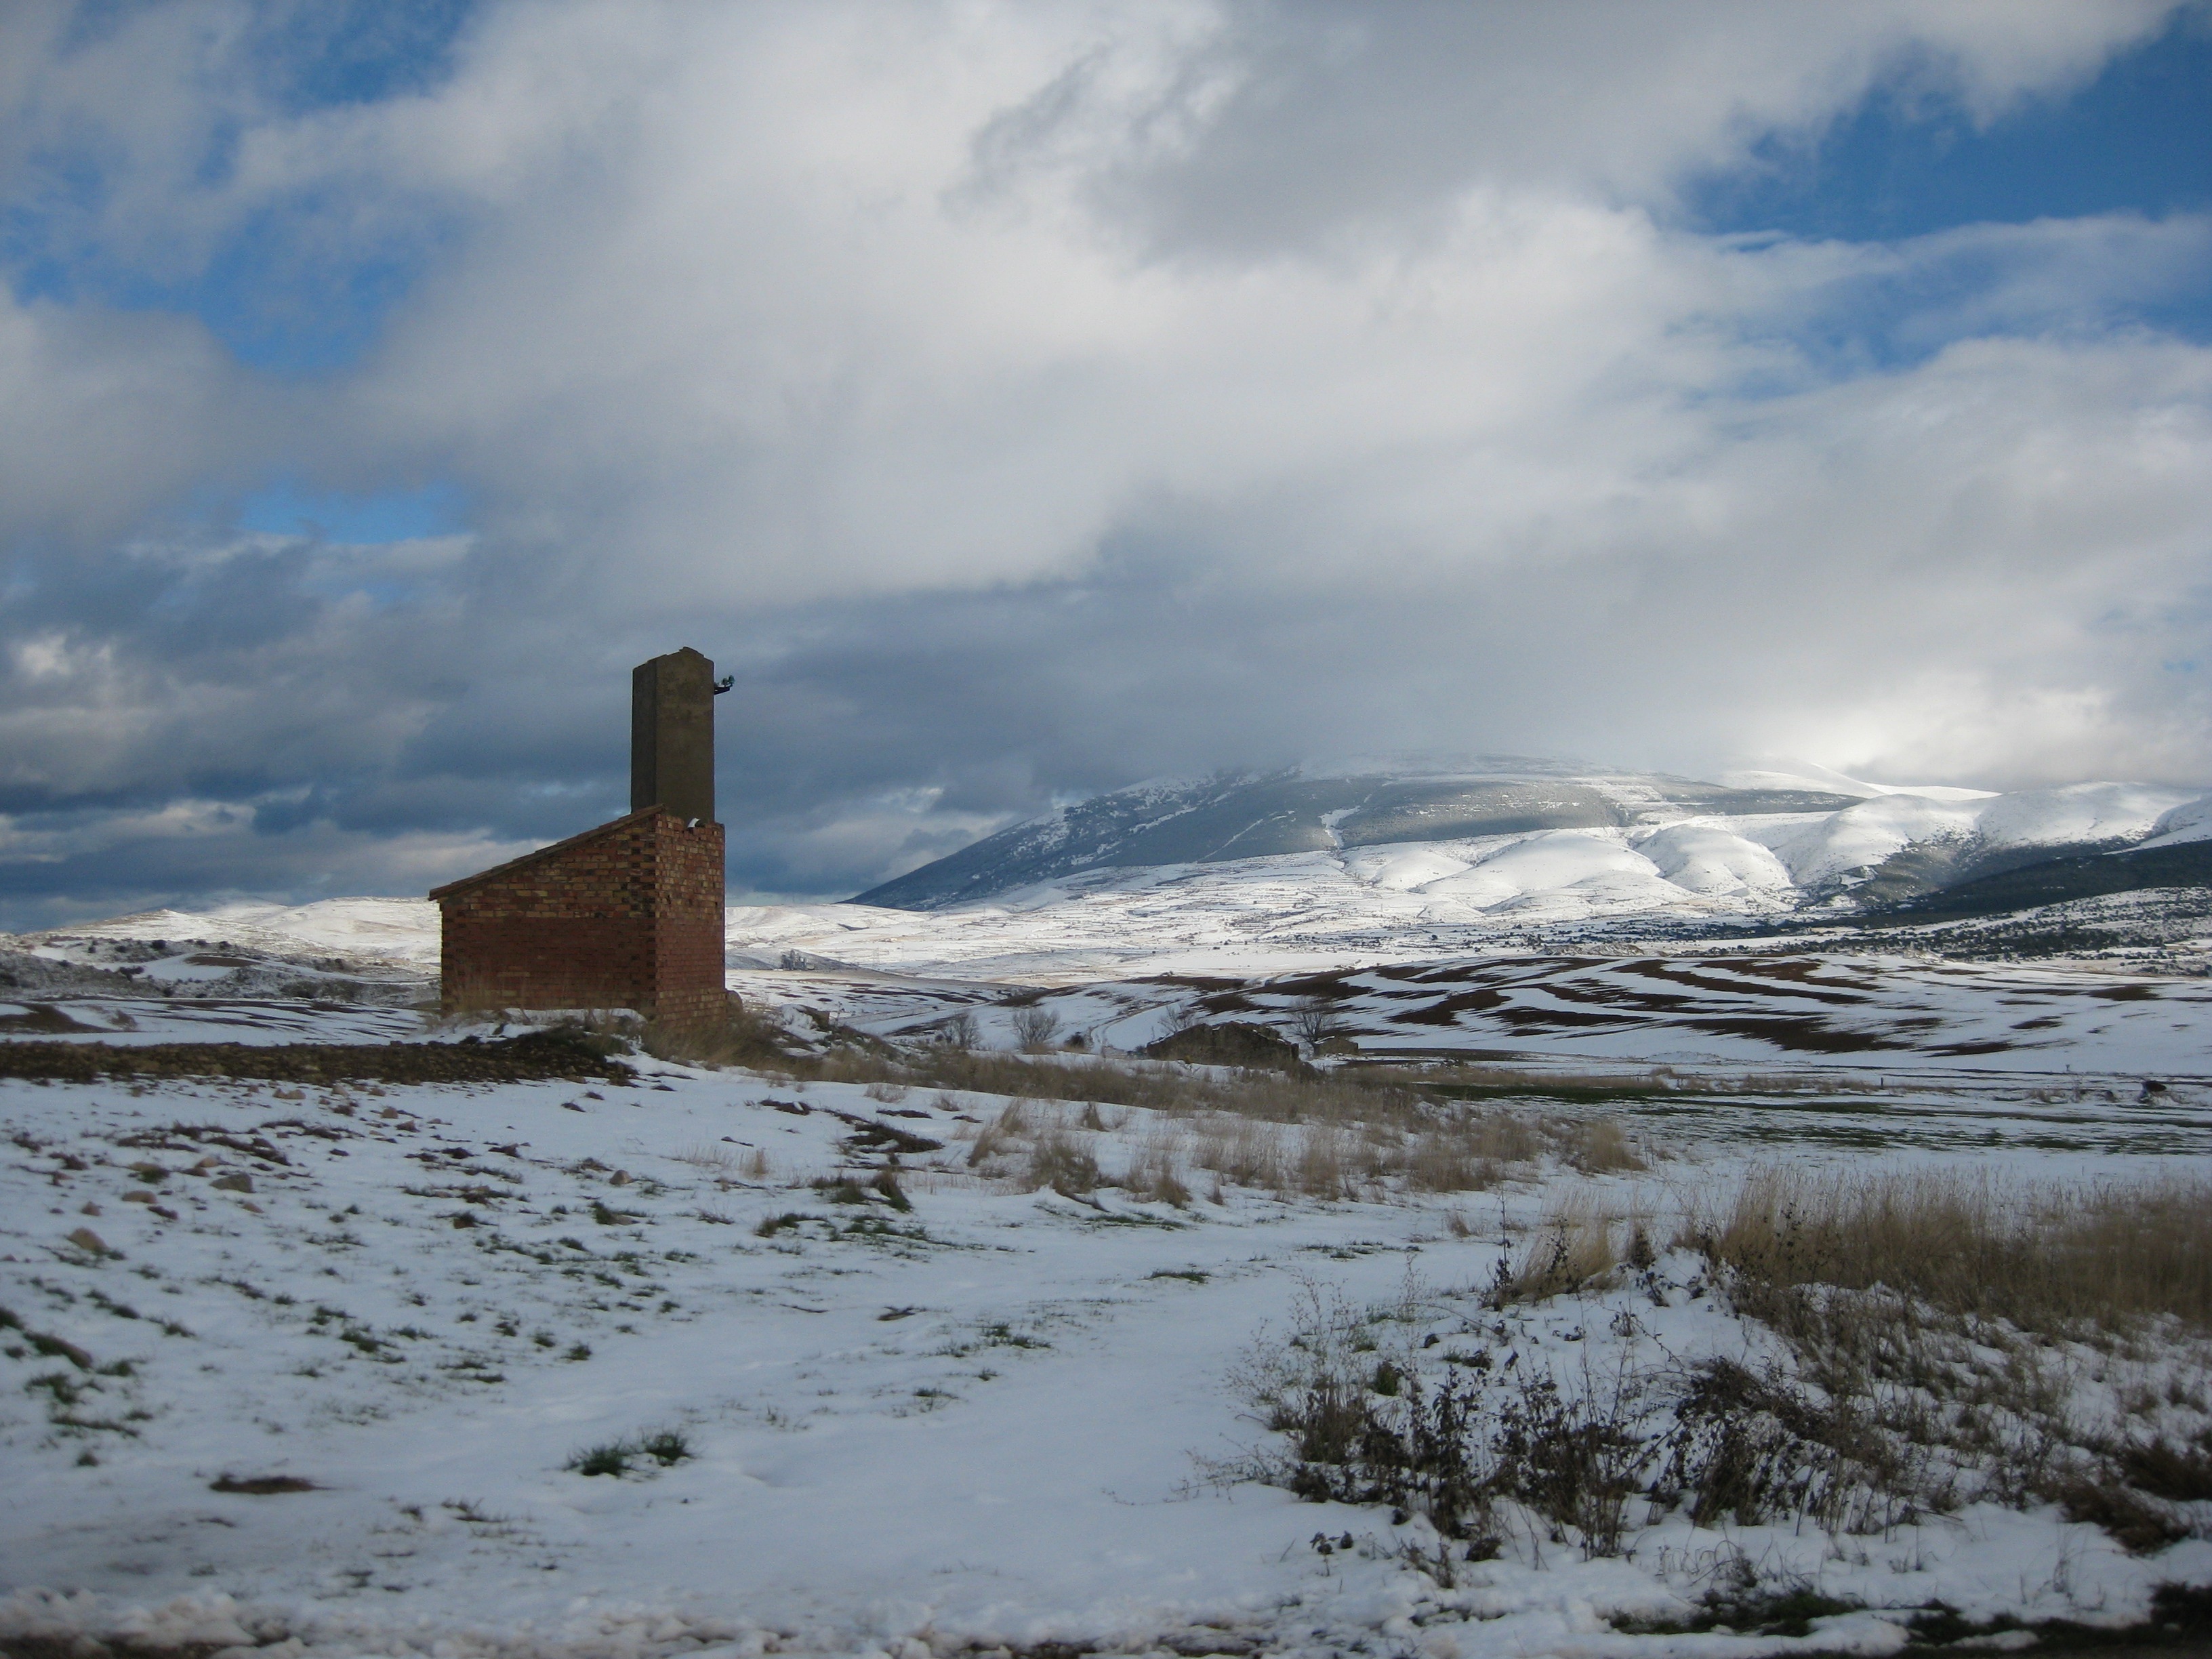
landscape, sea, mountain, snow, winter, cloud, hill, wind, wall, ice, tower, weather, castle, arctic, season, moncayo, freezing, augustobriga, arekorata